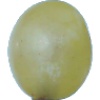
Label: Grape White 1